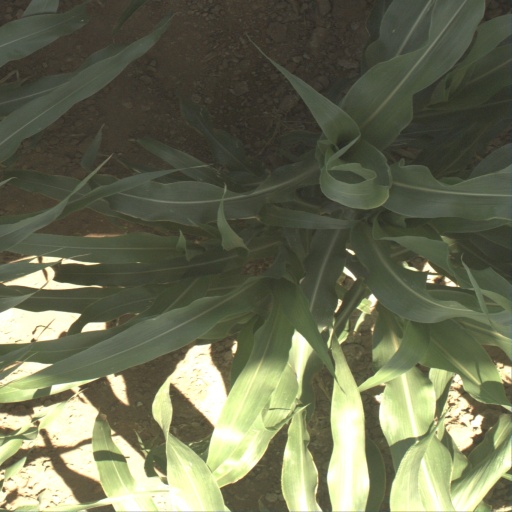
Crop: sorghum